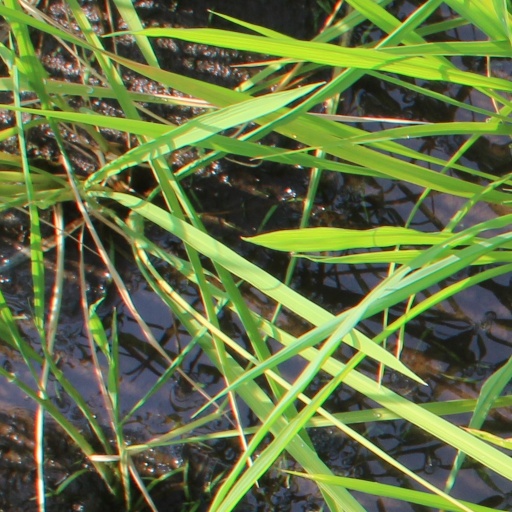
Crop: rice